Christopher McQuarrie

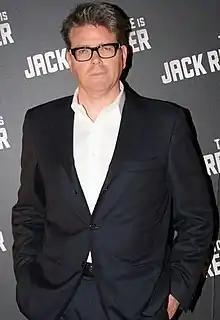
McQuarrie at premiere of "Jack Reacher" in 2012

In 2011, McQuarrie directed his second feature, "Jack Reacher", an adaptation of "One Shot", the ninth in the series of 21 Jack Reacher novels by Lee Child. Filming began in the Pittsburgh metropolitan area on October 3, 2011, and continued through the end of January 2012. The movie was released in December 2012 by Paramount Pictures. In 2012, McQuarrie stepped in to rewrite the script for "World War Z" after Drew Goddard and Damon Lindelof left the film.